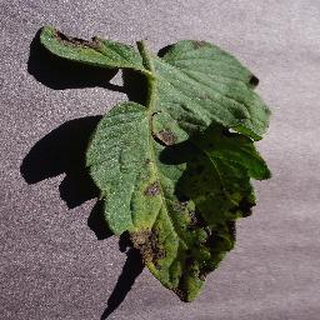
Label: tomato_early_blight